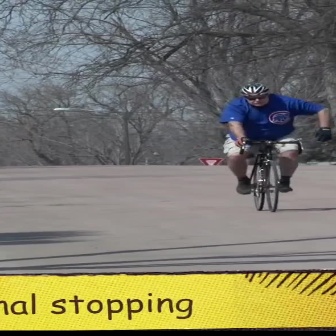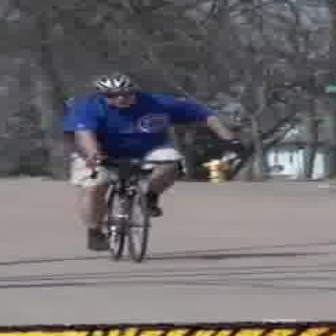
  Please identify the target specified by the bounding box [218,81,329,192] in the first image and locate it in the second image. Return the coordinates in [x_min,y_min,x_max,y_max] format.
Answer: [61,72,239,249]